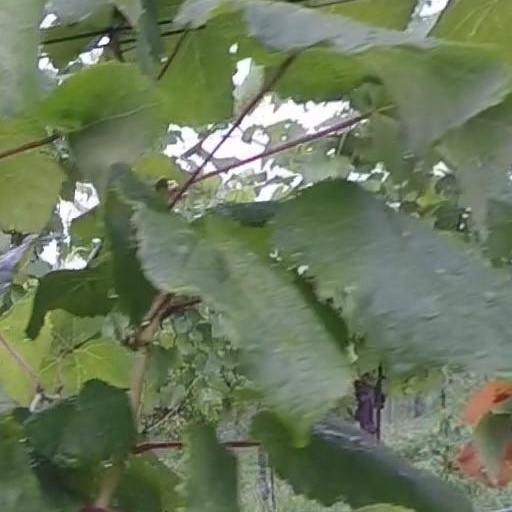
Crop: grape